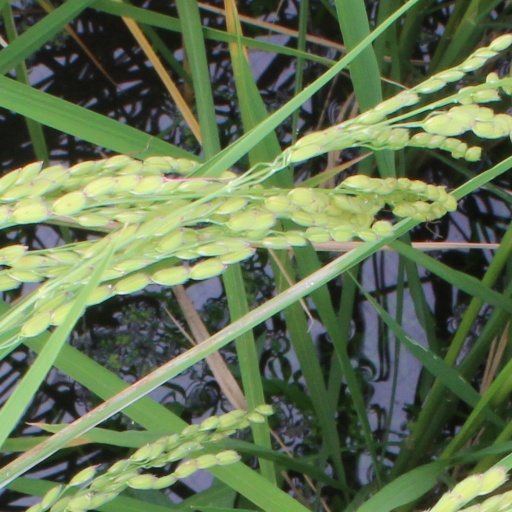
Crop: rice